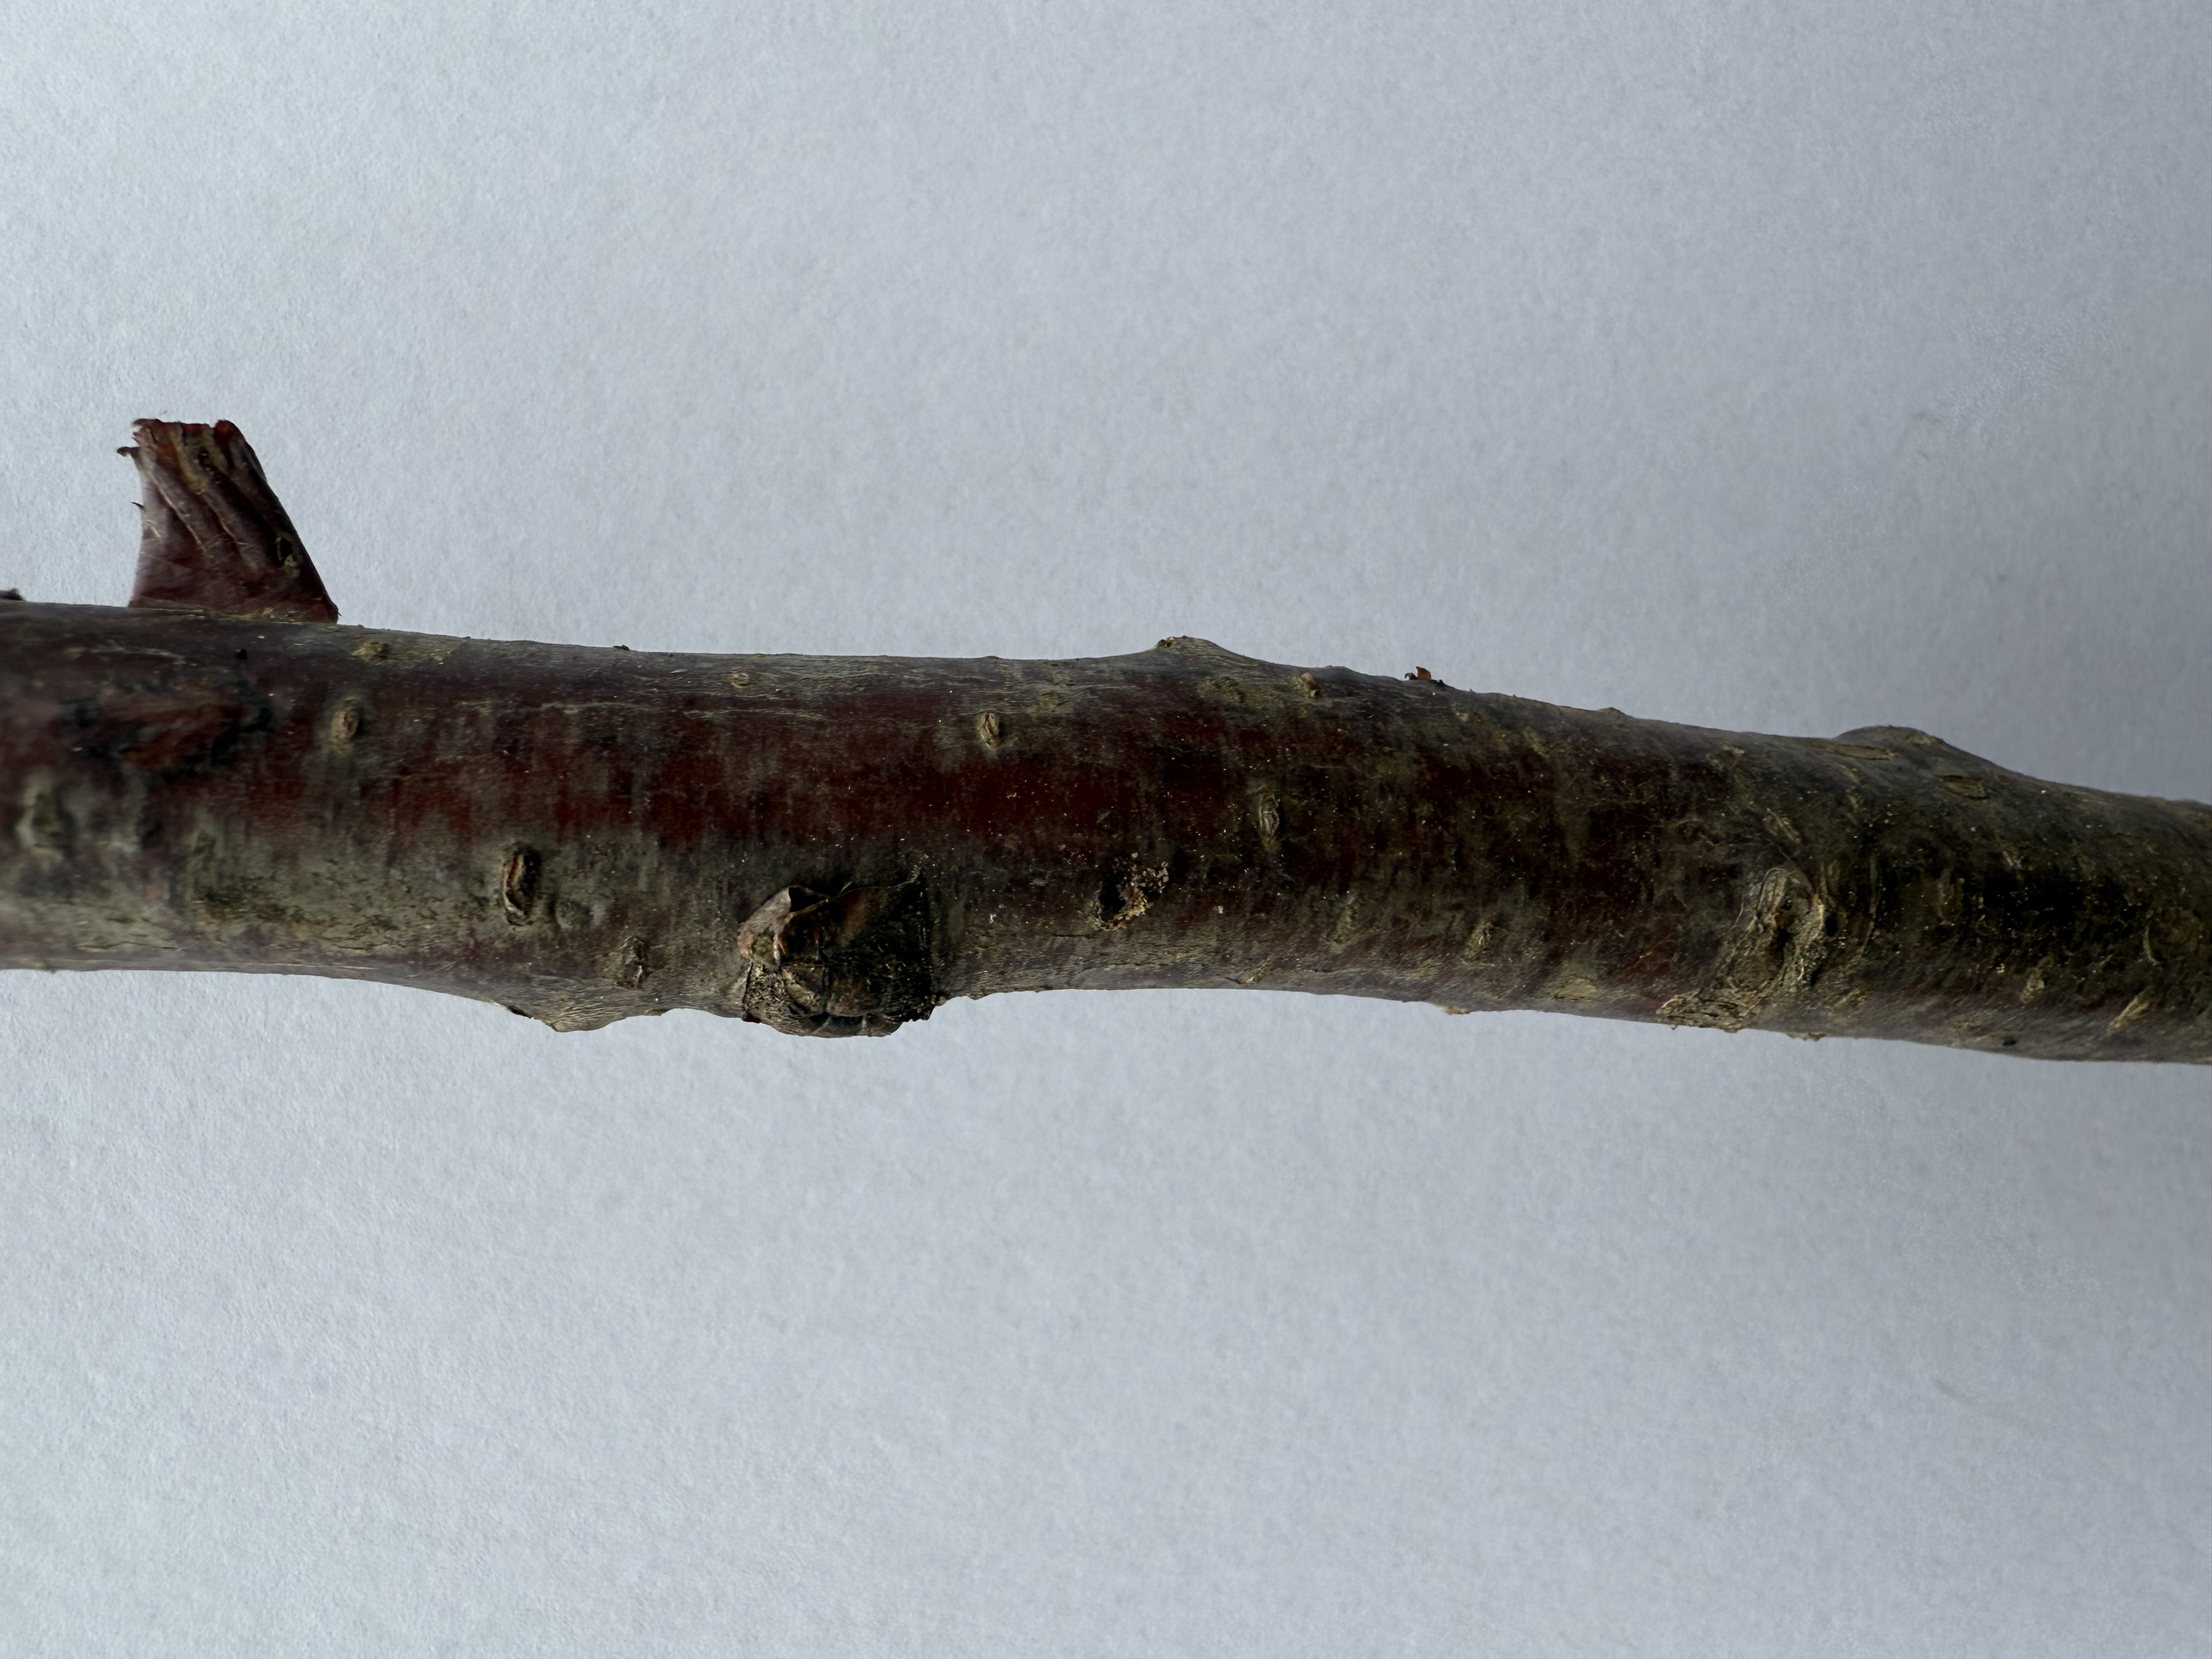
Variety: Kutahya Sour Cherry